Thigmomorphogenesis

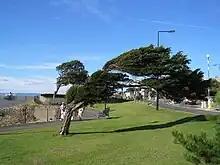
A tree that has grown sideways due to the wind

Thigmomorphogenesis involves plants altering their growth and development in response to mechanical stimuli, such as touch, wind, or rain. This process begins with the perception of mechanical forces by cellular mechanosensors, followed by their transduction into signal transduction pathways cascades, and culminating in changes in gene expression and hormone activity. The response integrates diverse molecular components, including mechanosensitive ion channels, receptor-like kinases, the cytoskeletal elements, phytohormones, and transcription factors, which collectively drive both immediate physiological and long-term morphological adaptations.